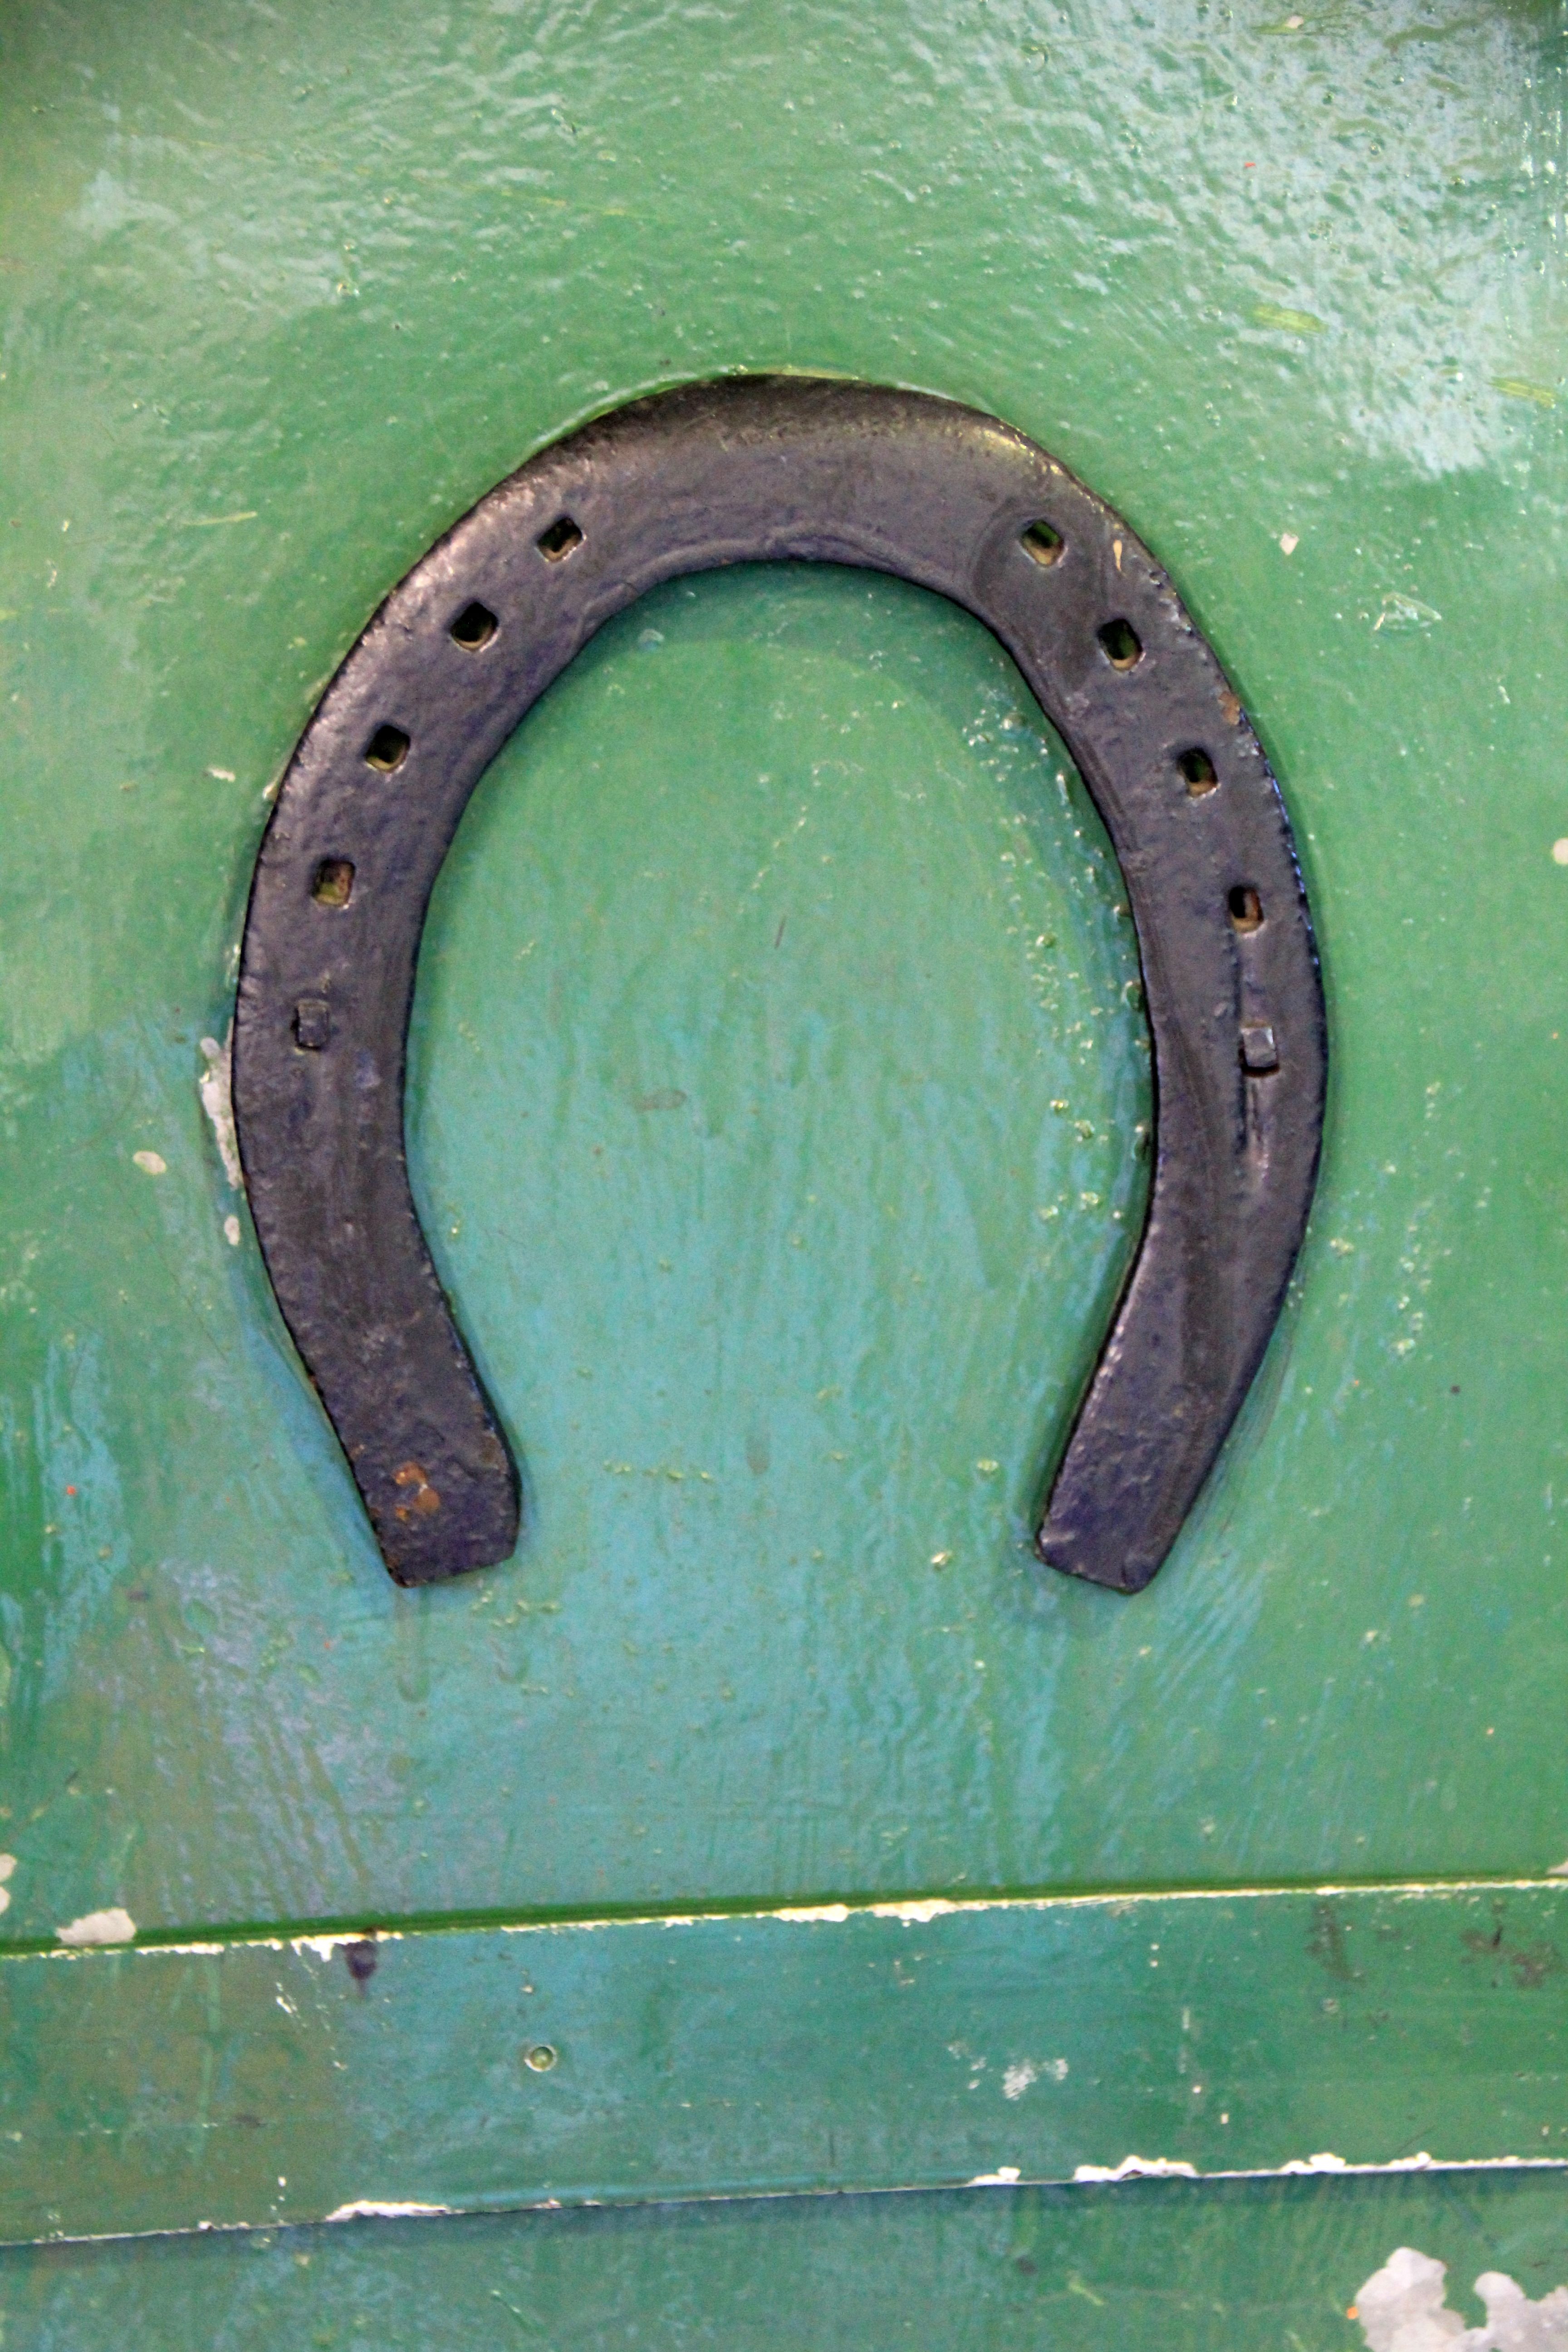
number, green, metal, circle, horseshoe, luck, horseshoes, horse supplies